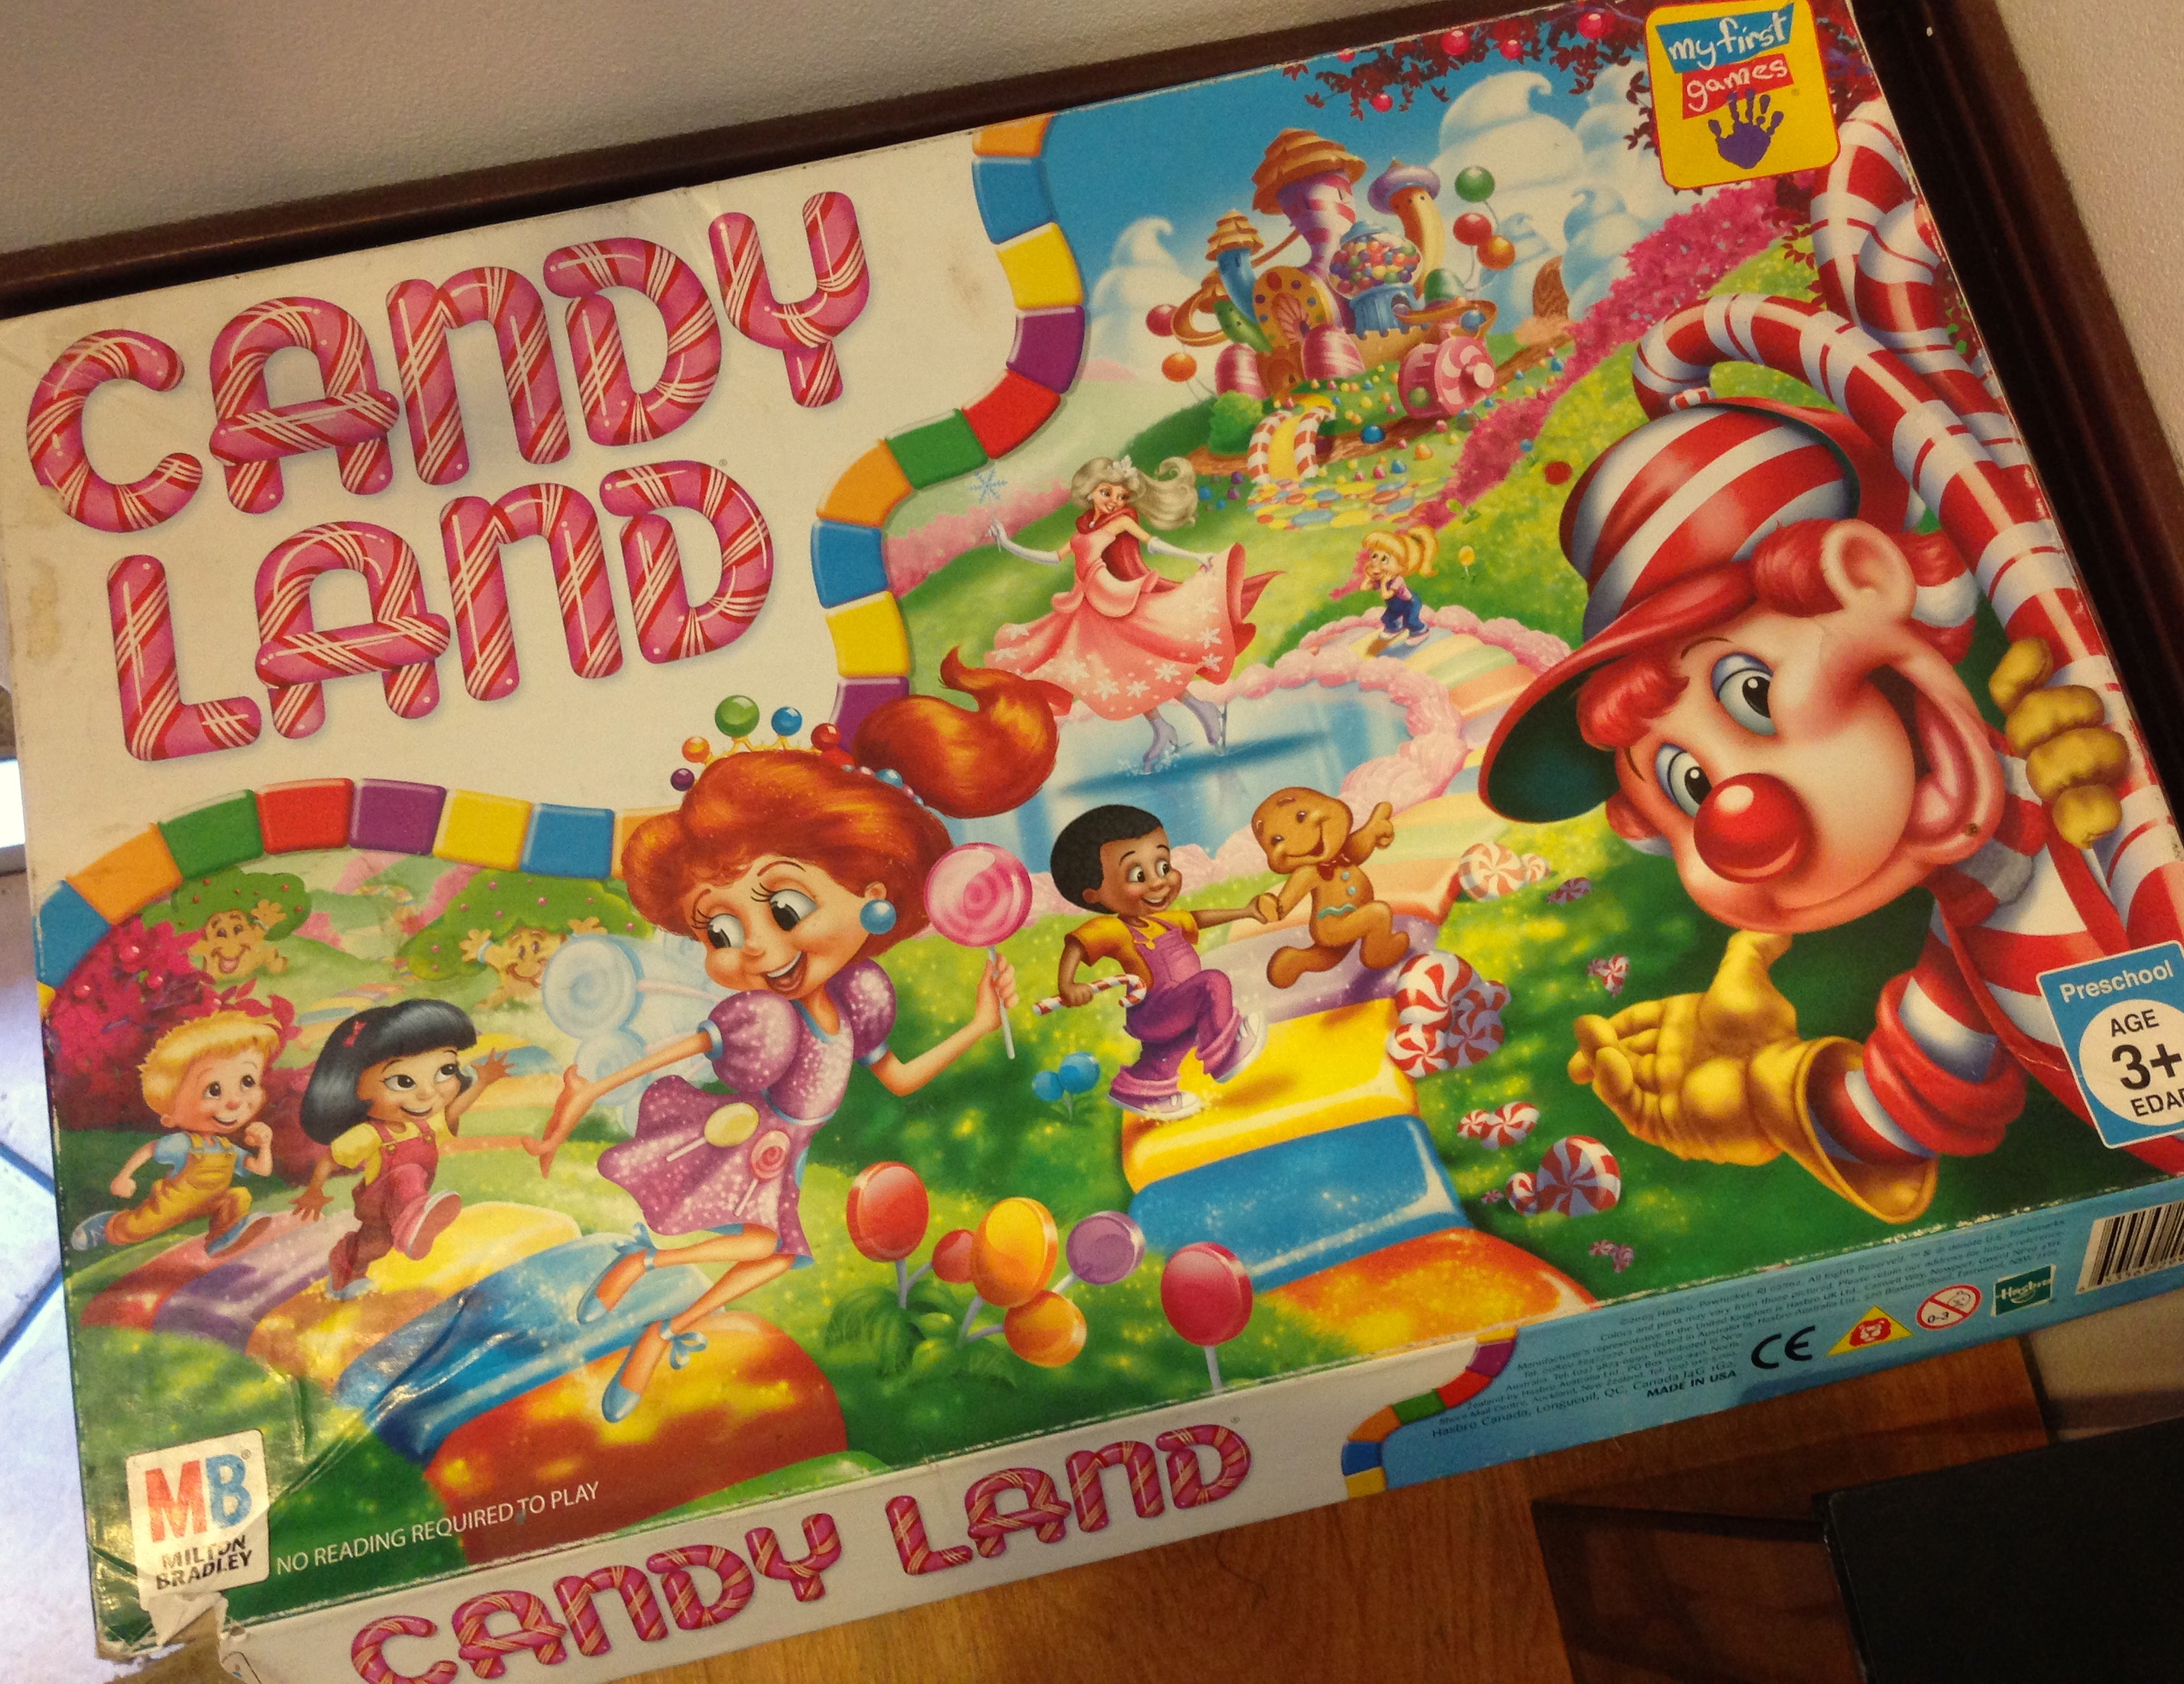
technology, play, recreation, toy, board game, games, comics, arcade game, electronic device, indoor games and sports, tabletop game